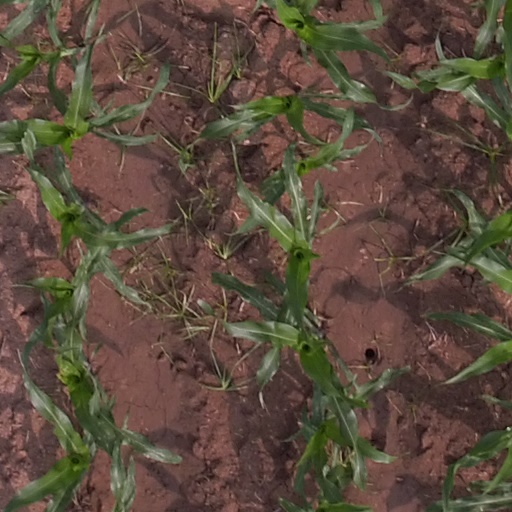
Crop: maize; corn